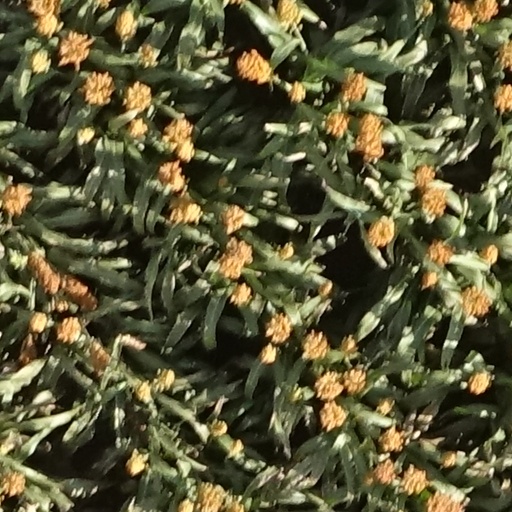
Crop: sorghum